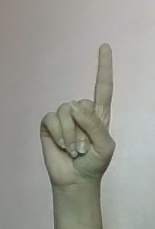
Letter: bb